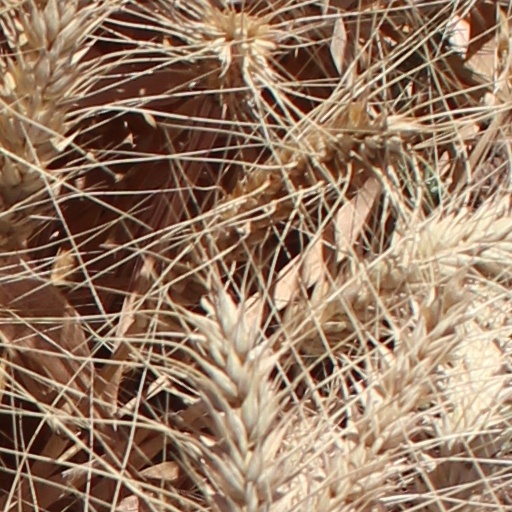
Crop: wheat